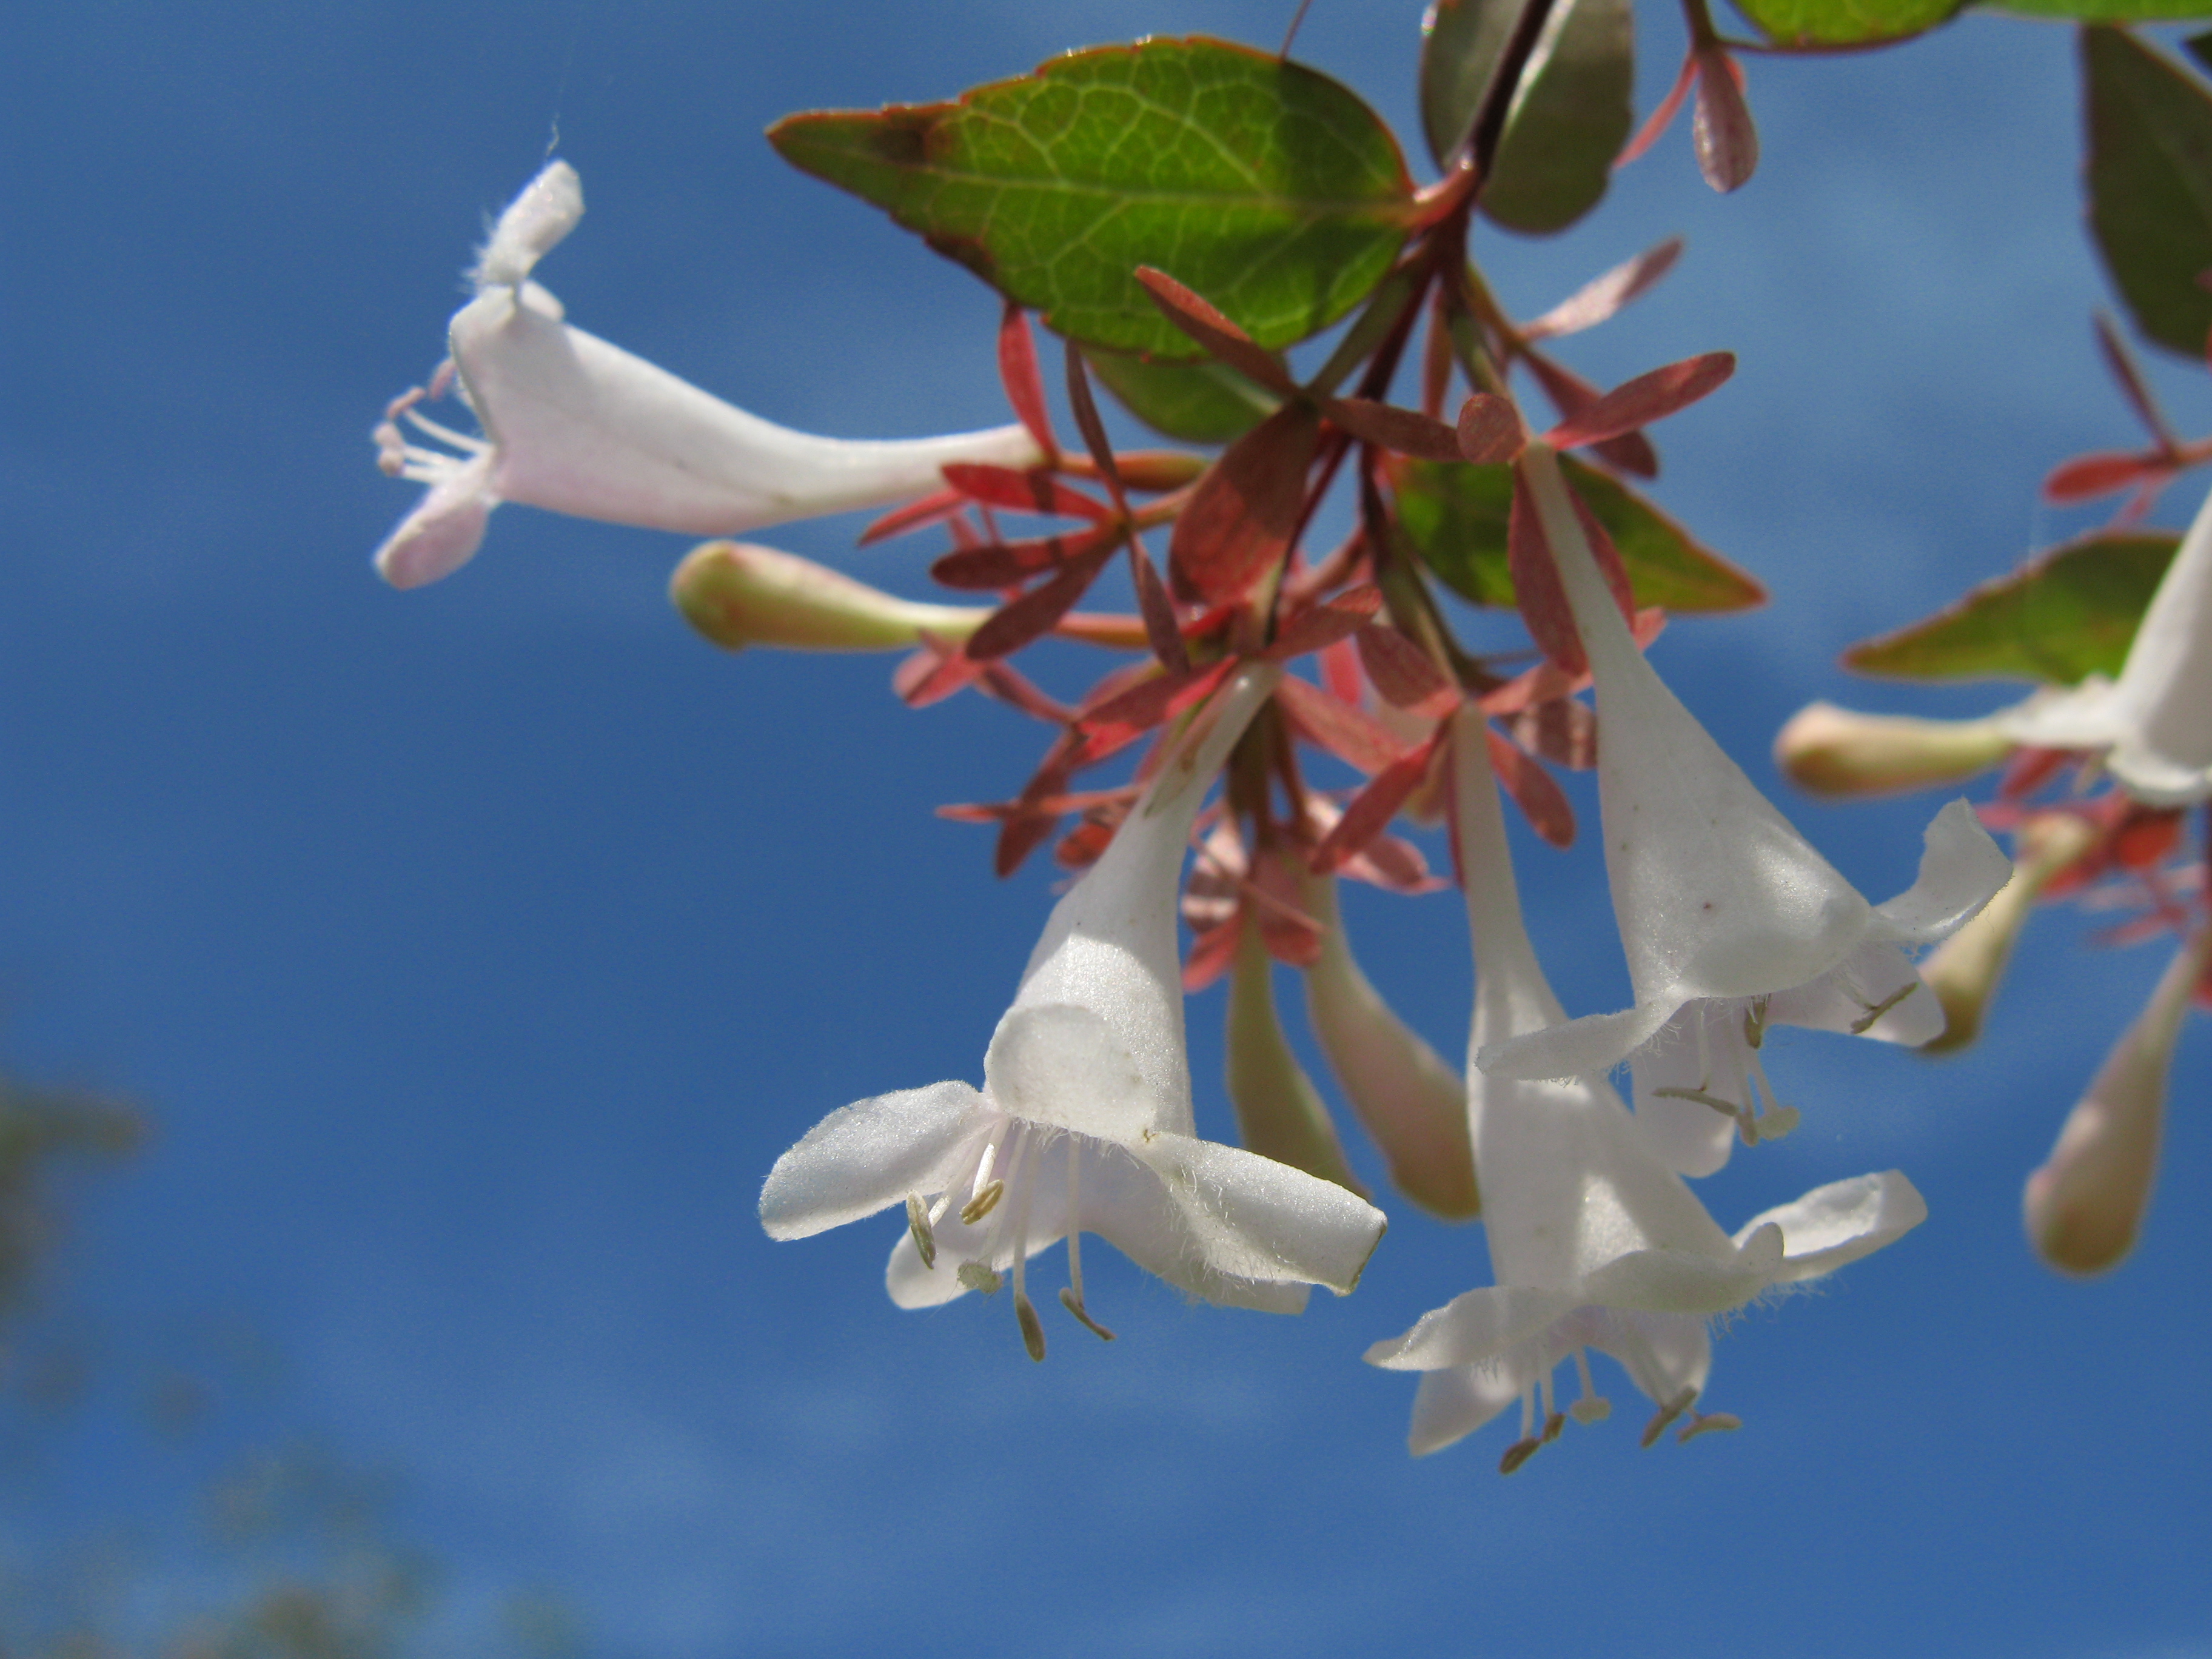
tree, nature, branch, blossom, plant, leaf, flower, petal, high, botany, flora, cool image, shrub, hires, hi, res, resolution, glossy, g7, grandiflora, abelia, macro photography, flowering plant, woody plant, land plant